Ruud Krol

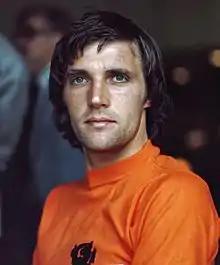
Krol with the Netherlands in 1974

He began his career at Ajax under manager Rinus Michels. In his first season at the club he did not play much. After the departure of left-back Theo van Duivenbode in the summer of 1969 to Feyenoord, Krol became a regular player. When Ajax reached the UEFA European Cup in 1971, and won, Krol did not play because of a broken leg. Krol did play in the European Cup finals of 1972 and 1973. While others, such as Johan Cruijff and Johan Neeskens, left for new pastures, Krol, captain since the departure of Piet Keizer in October 1974, stayed at Ajax until June 1980.